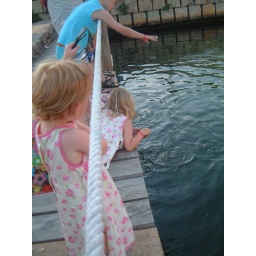
Feeding the fish in the lake